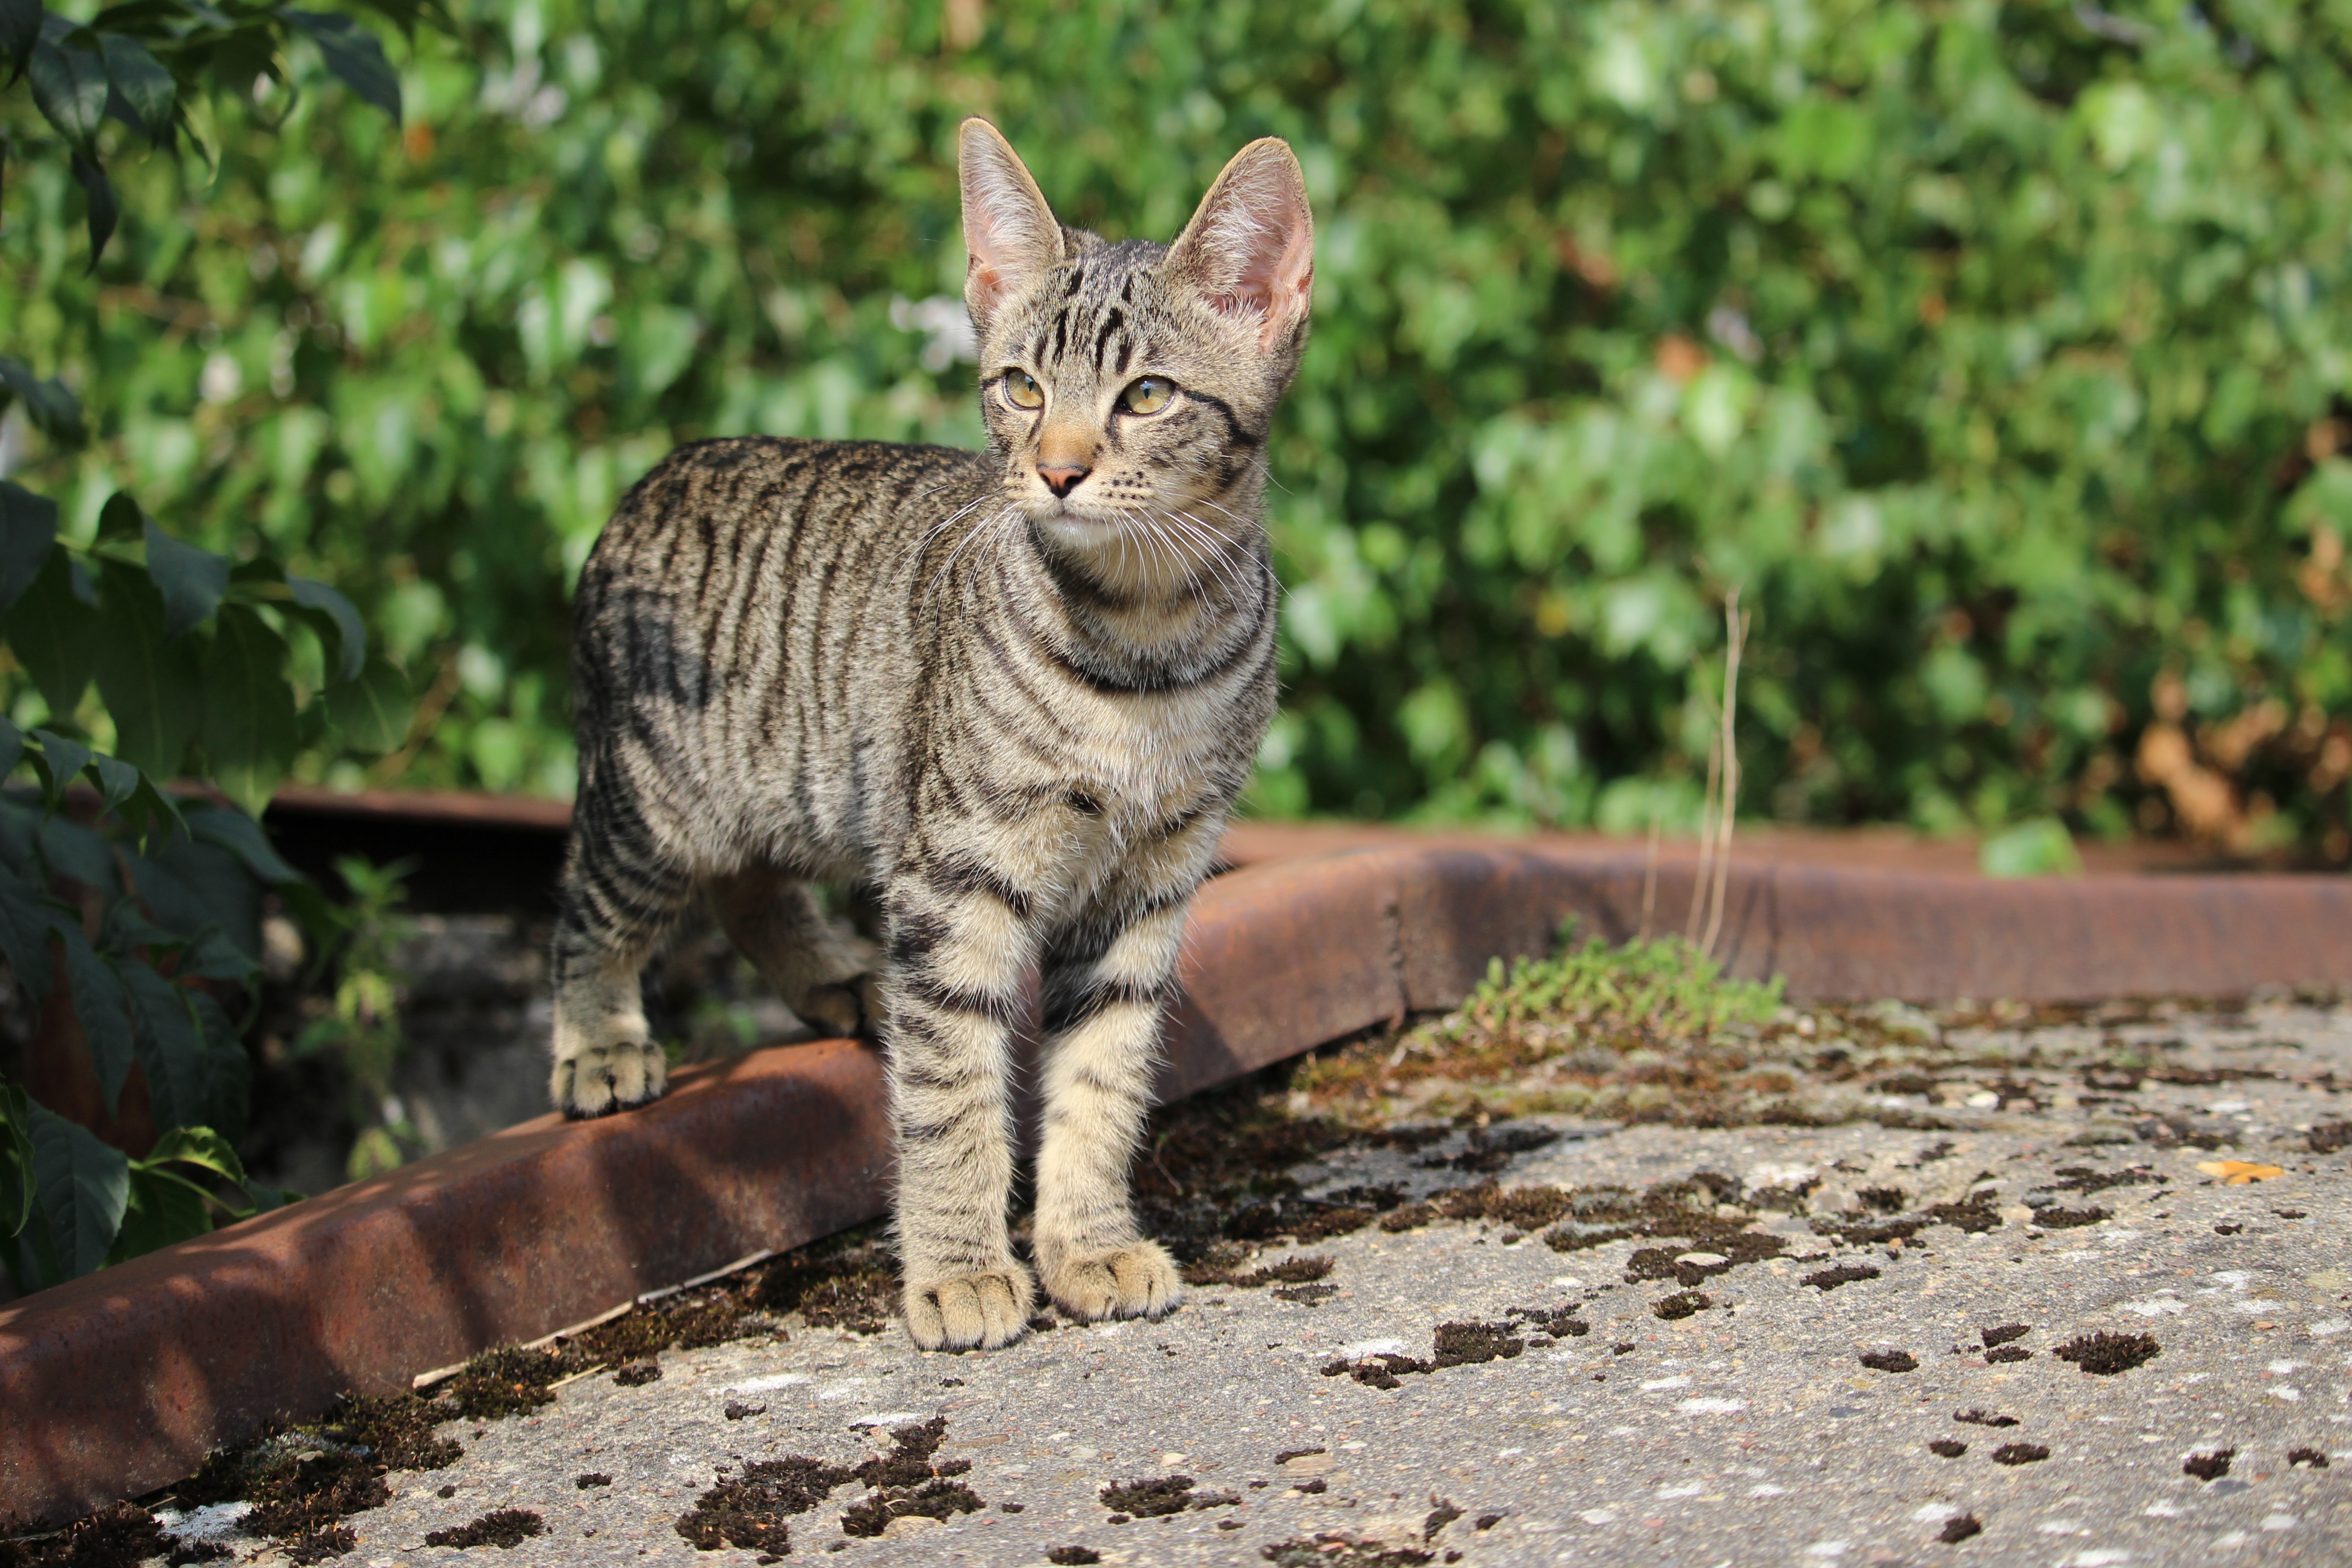
wildlife, kitten, cat, mammal, fauna, vertebrate, bobcat, mackerel, tabby cat, cat baby, bengal, wild cat, small to medium sized cats, cat like mammal